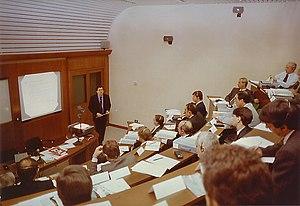
La Scuola Superiore Guglielmo Reiss Romoli était l’Académie internationale et le centre de recherche sur les technologies de l'information et de la communication de Telecom Italia, fondée à L'Aquila en 1976 par STET.